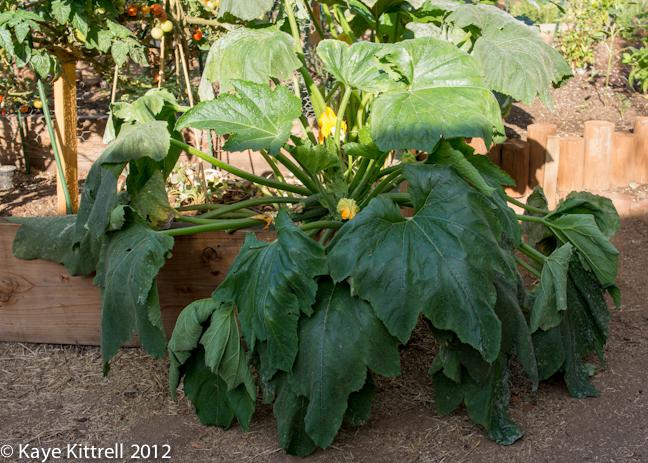
Plant: Zucchini
Disease: zucchini bacterial wilt